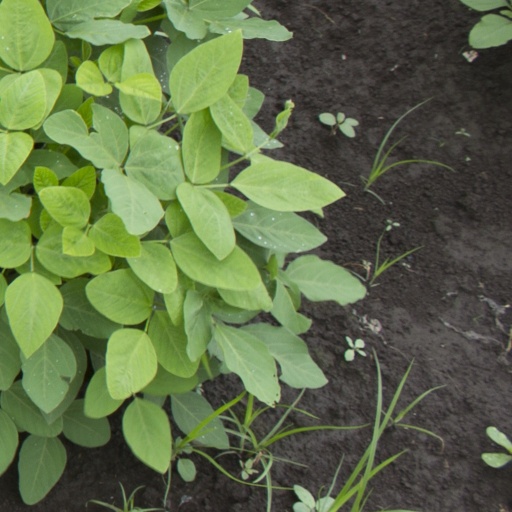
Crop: soybean